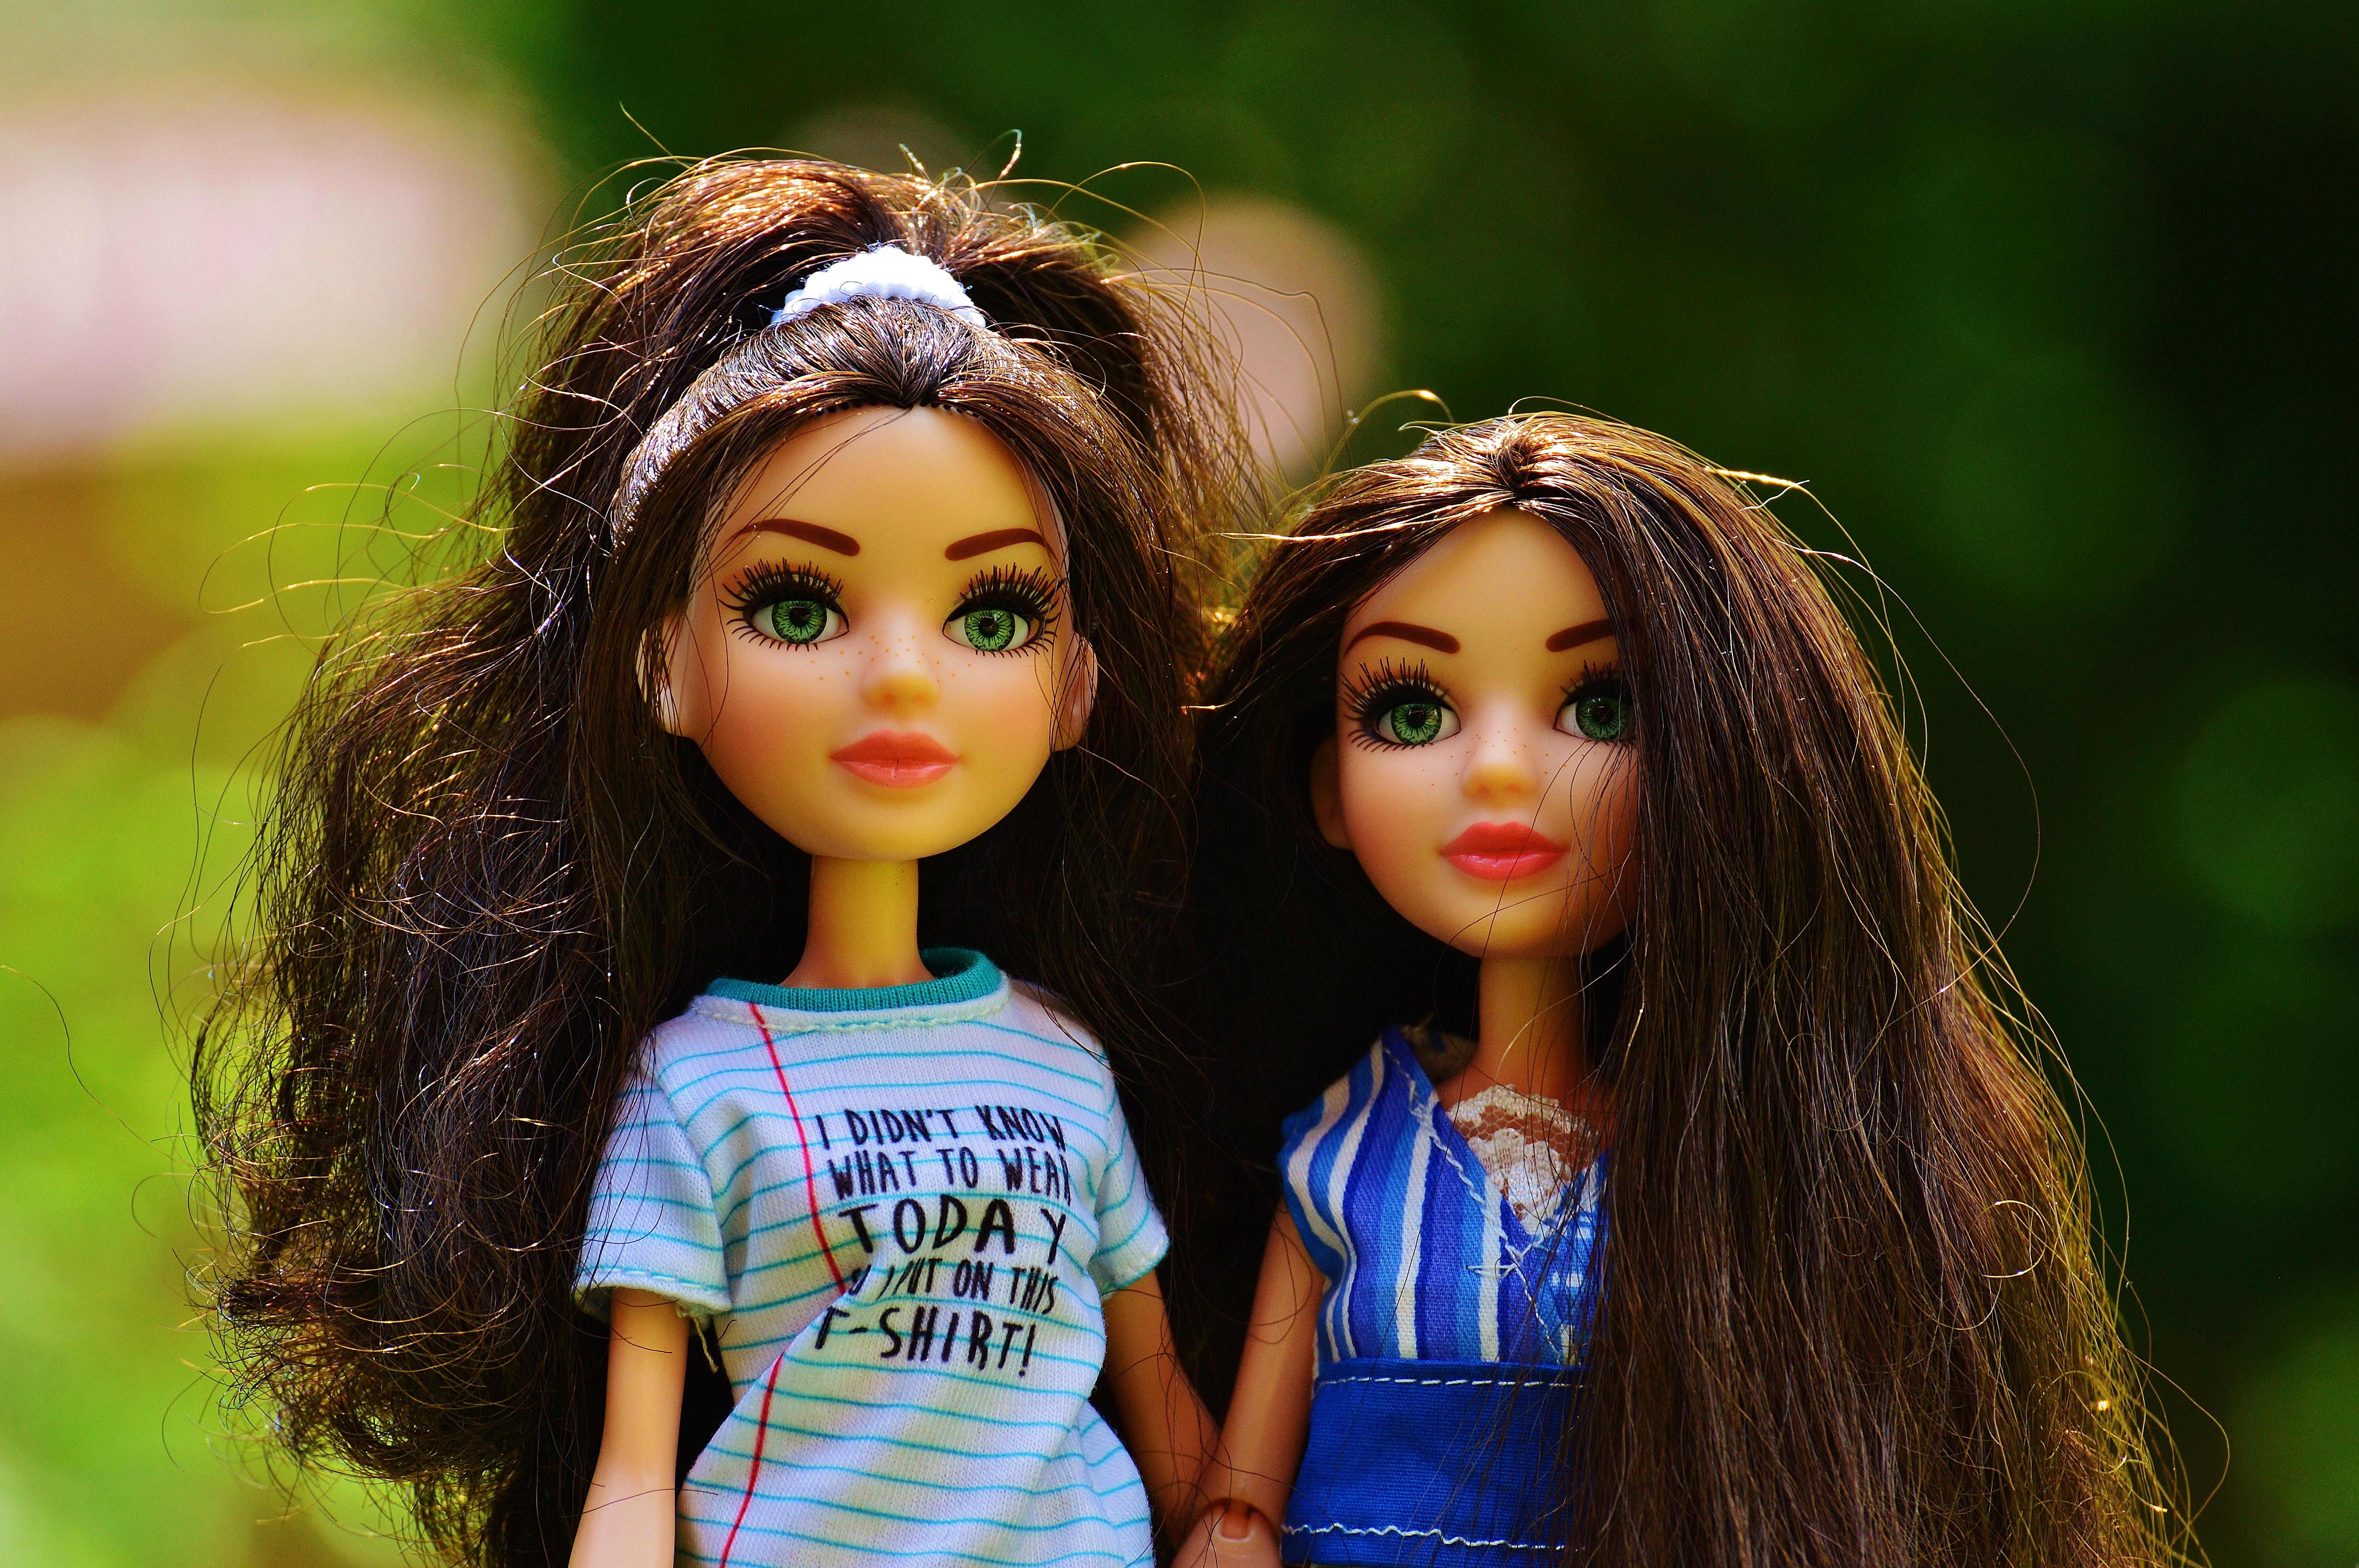
girl, flower, female, young, human, fashion, toy, face, doll, dress, friends, eye, double, head, skin, beauty, pretty, of course, sweetness, femininity, twins, girlfriends